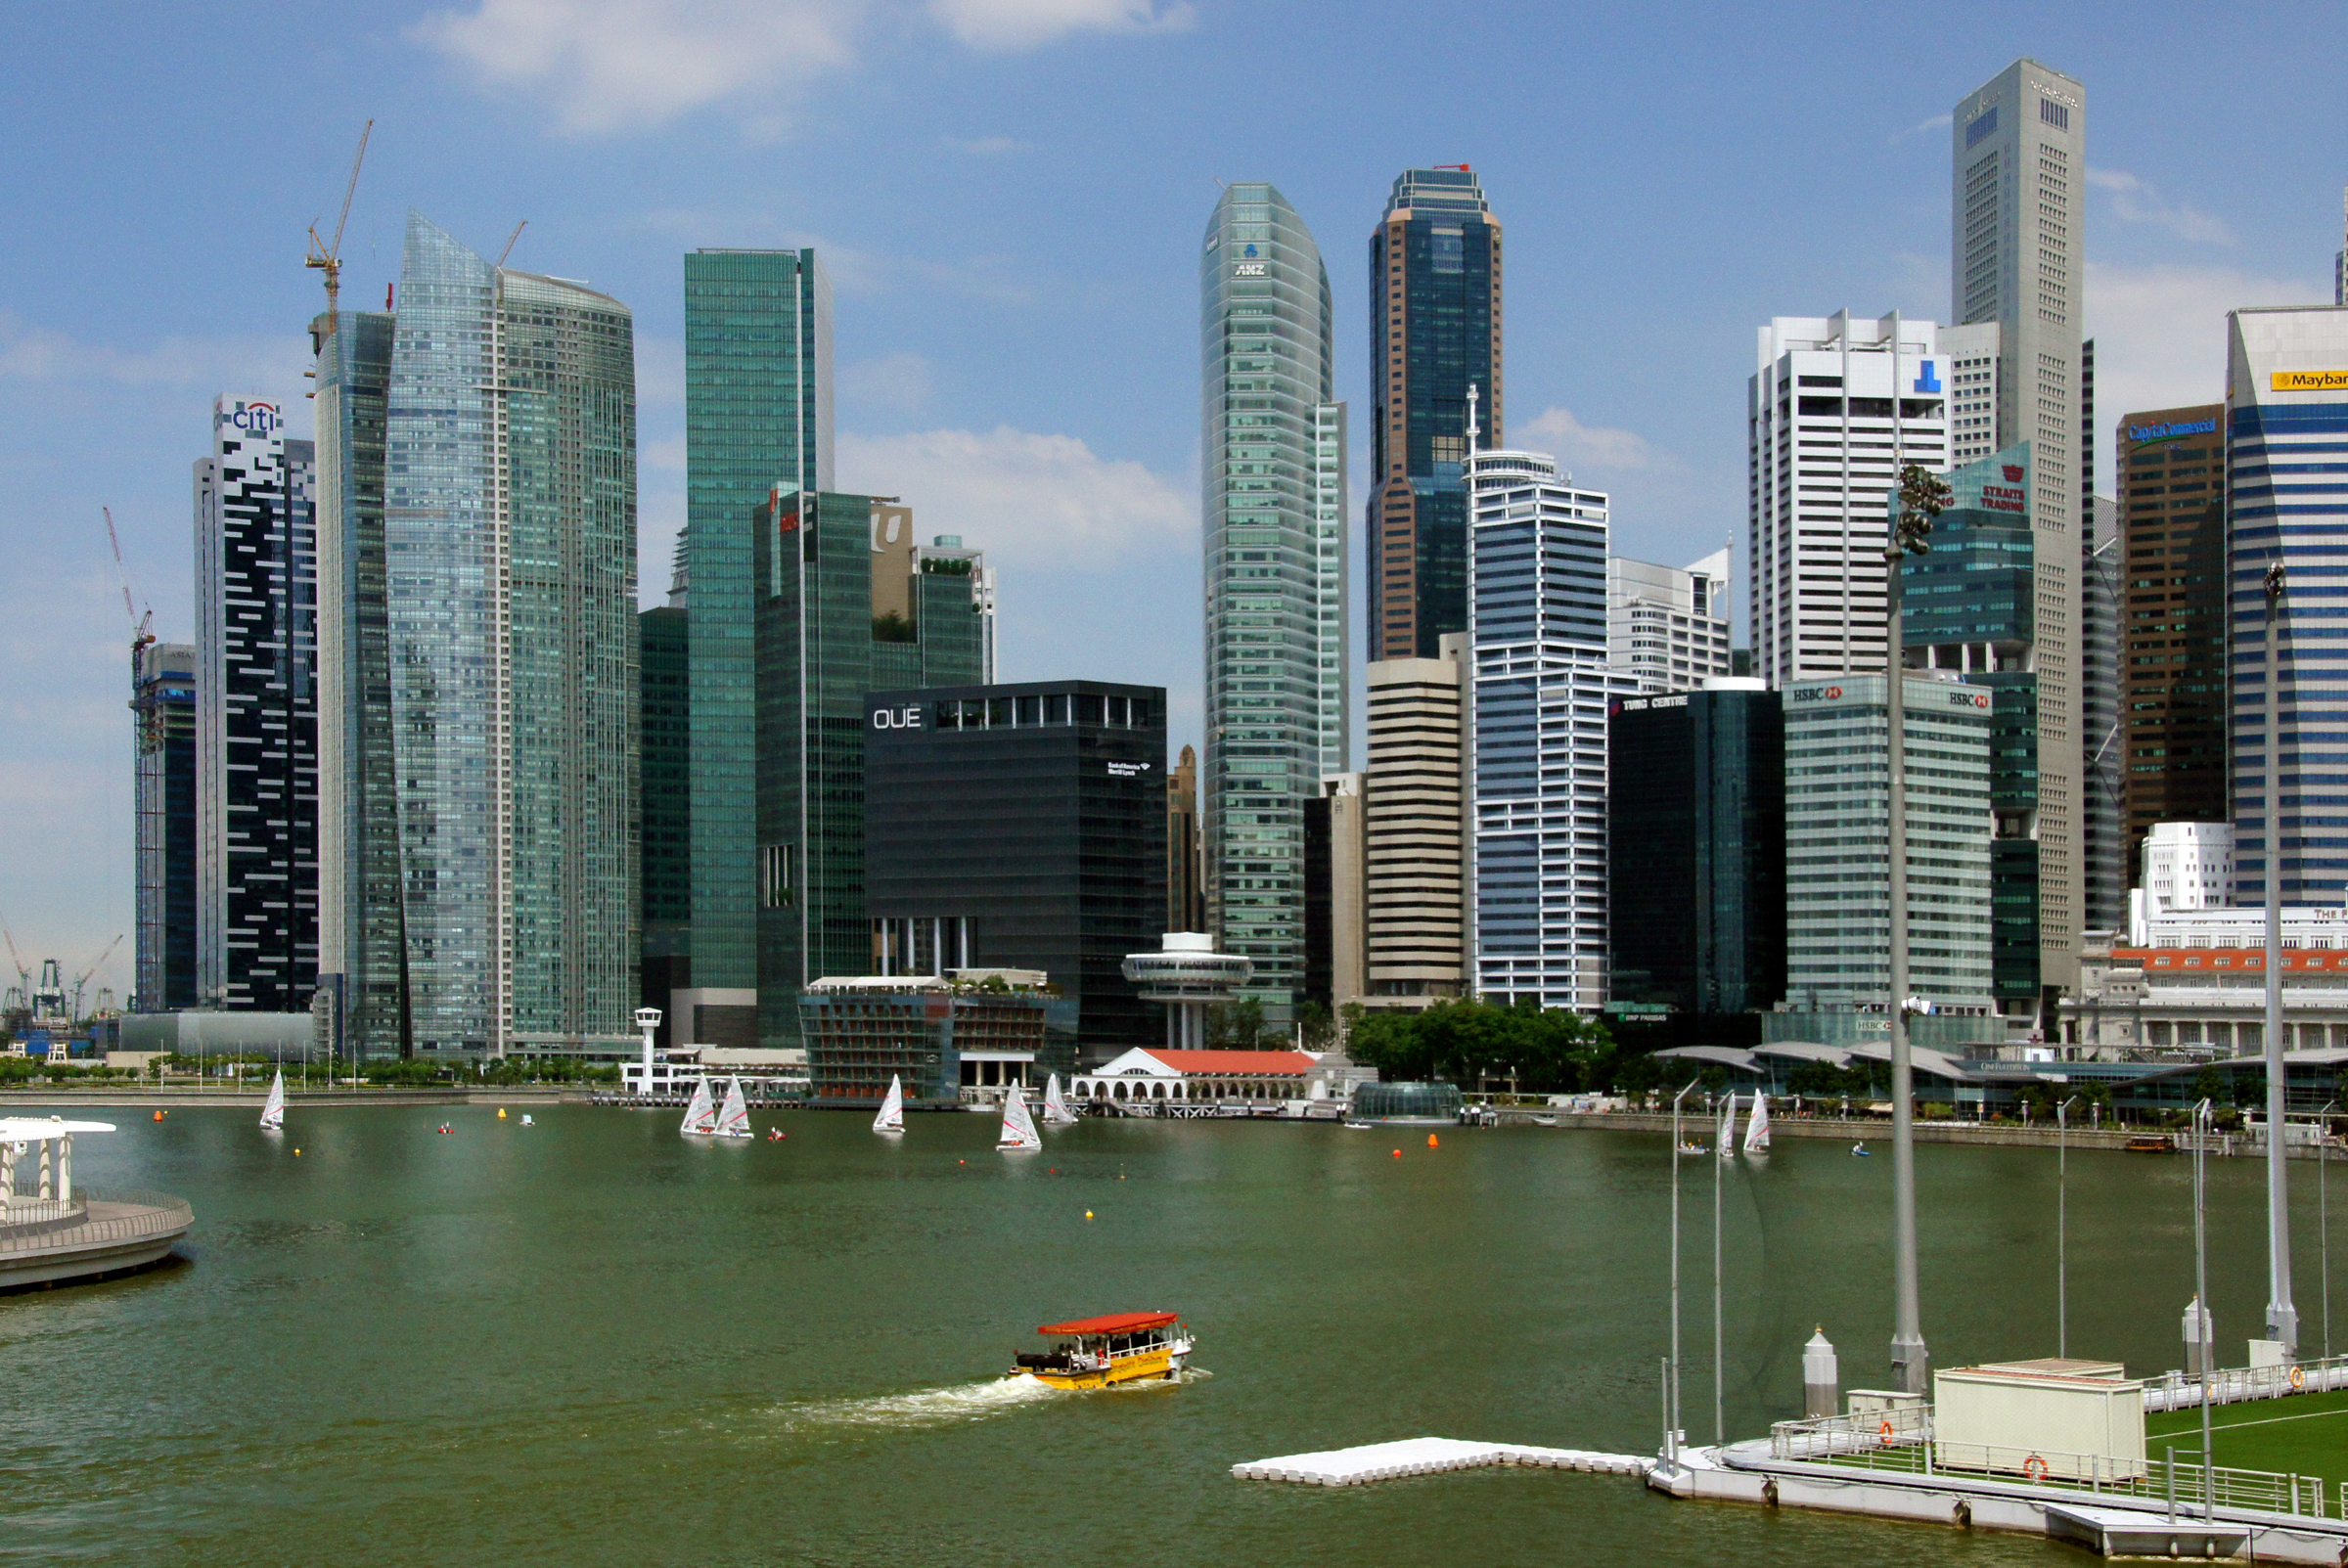
dock, skyline, city, skyscraper, cityscape, downtown, vehicle, tower, harbor, marina, waterway, tower block, publicdomain, sightseeingsingapore, singaporeducktours, marinabaysingapore, metropolis, condominium, urban area, geographical feature, human settlement, metropolitan area